Max Karoubi

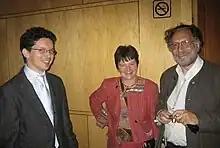
Max Karoubi (right) with Wendelin Werner (left) at ICM 2006 in Madrid

Max Karoubi is a French mathematician, topologist, who works on K-theory, cyclic homology and noncommutative geometry and who founded the first European Congress of Mathematics.